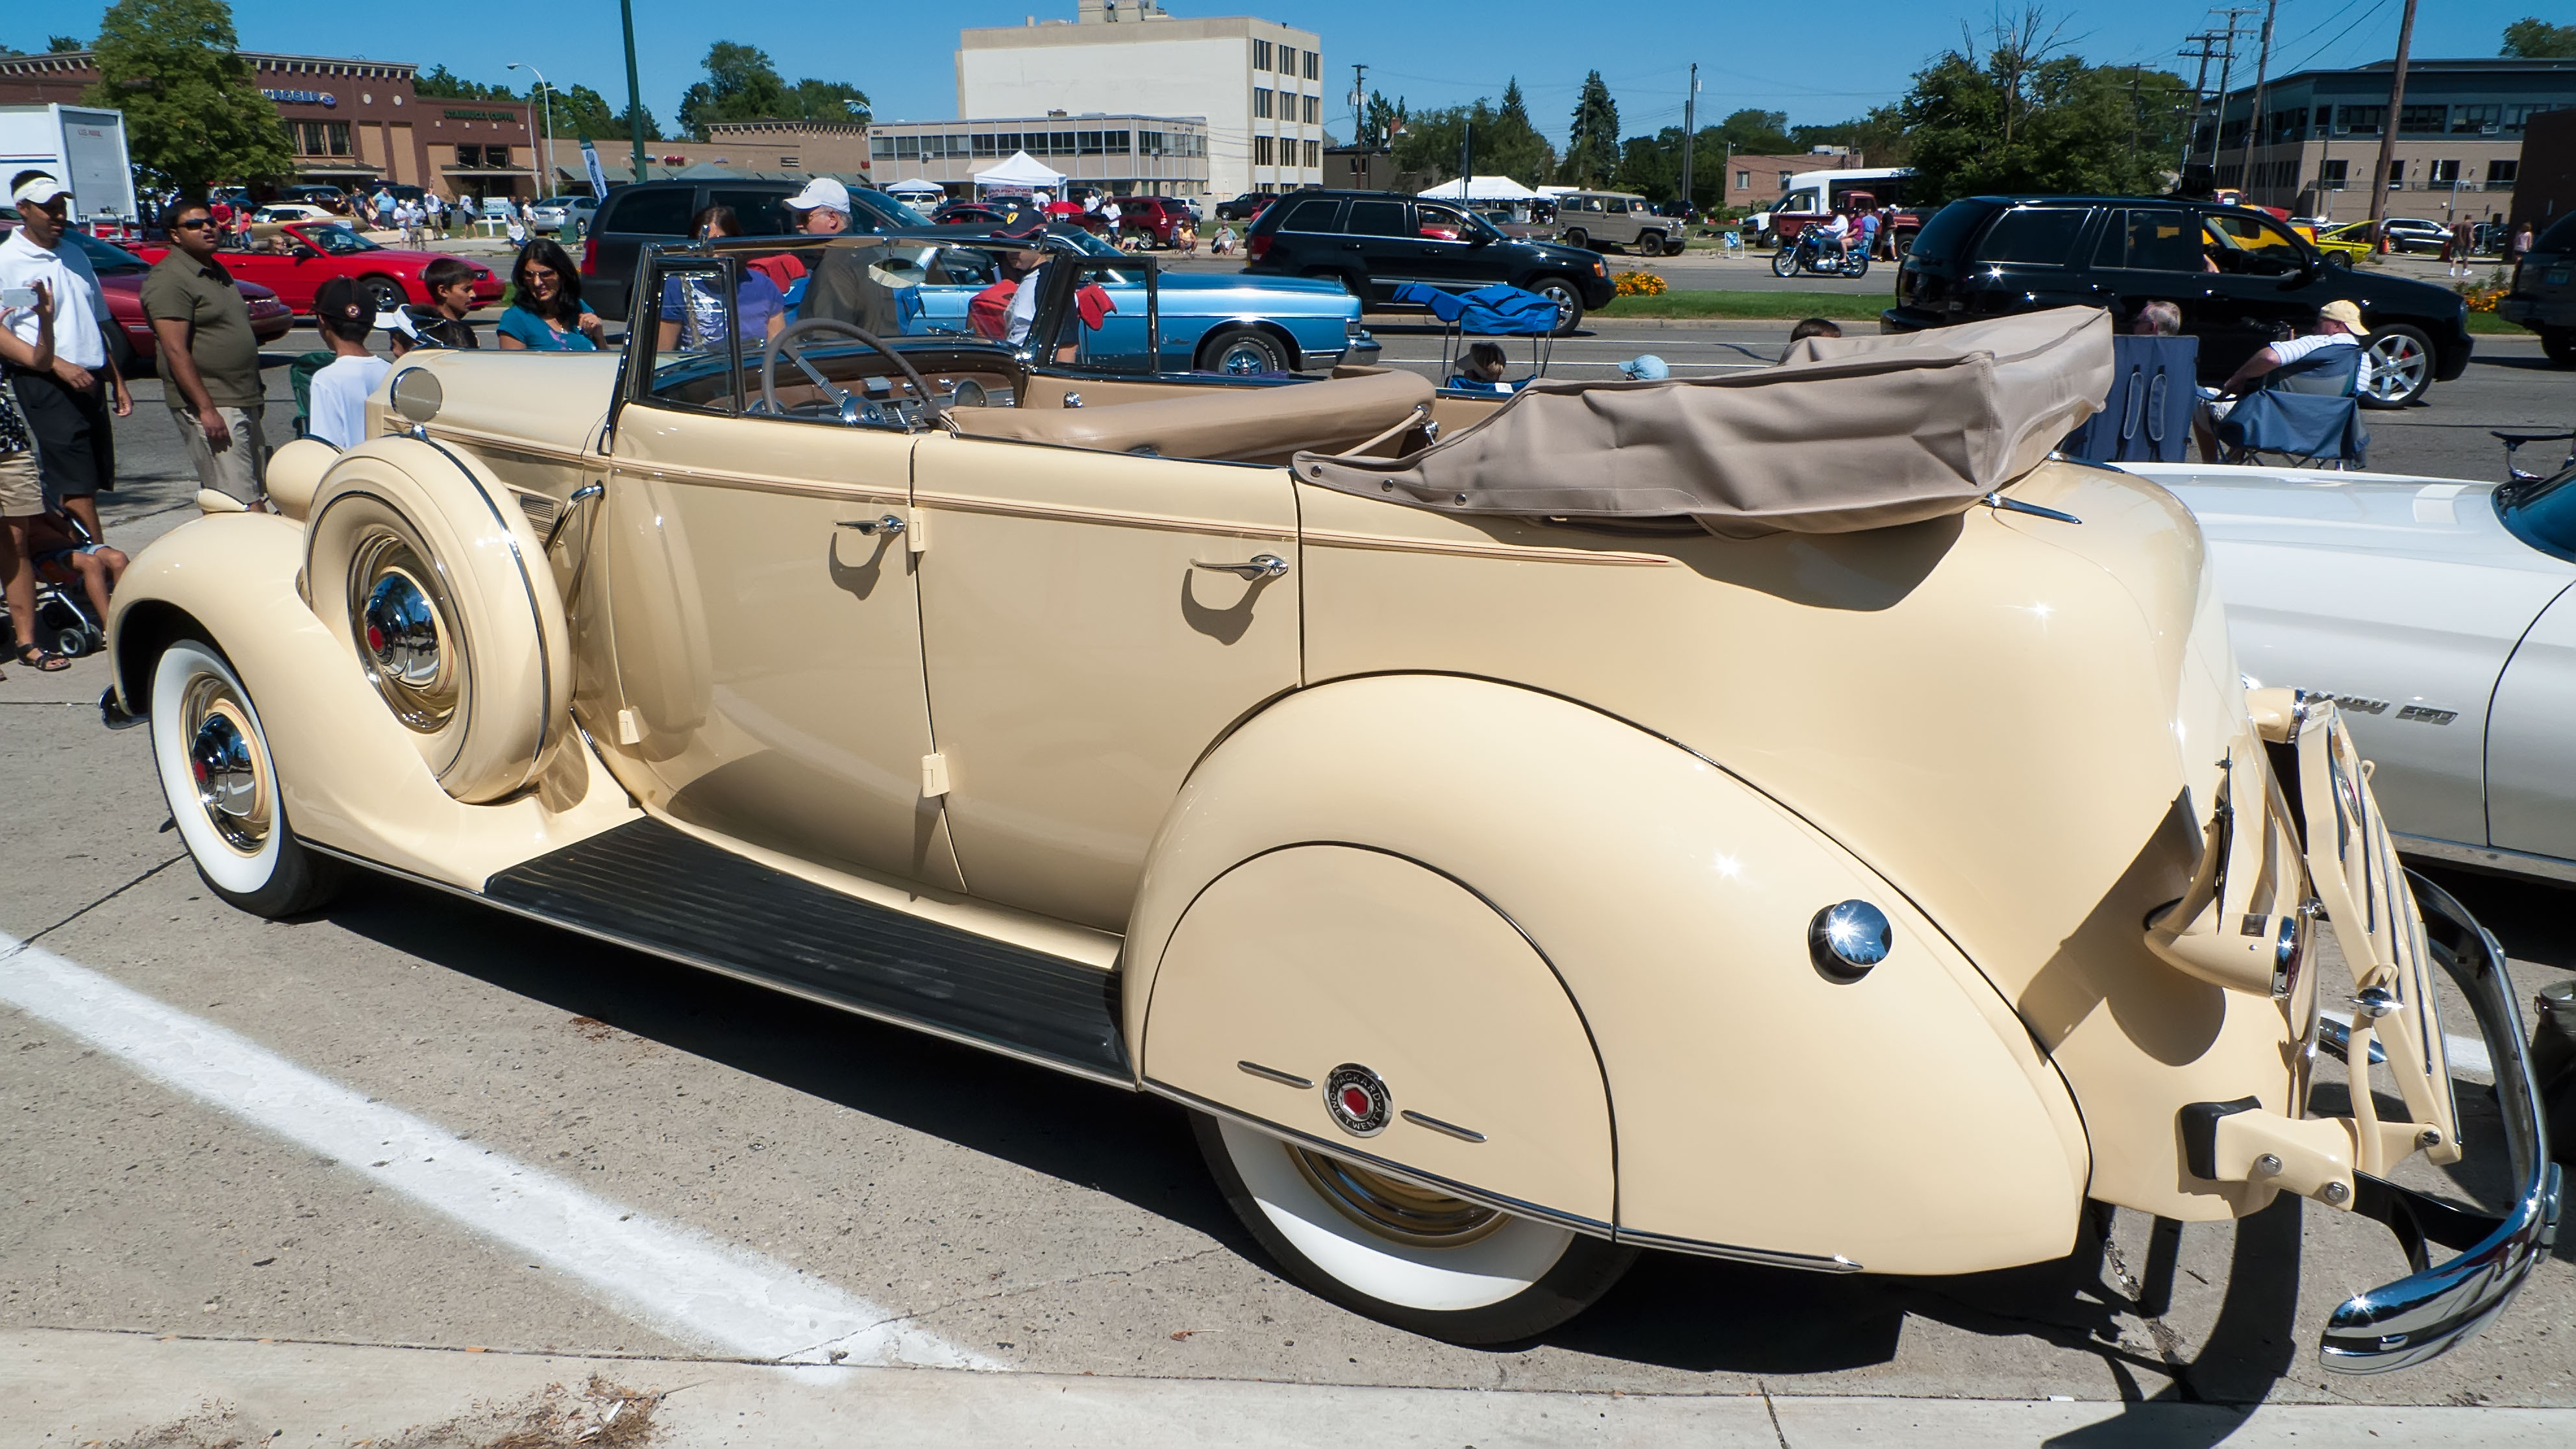
car, wheel, vehicle, show, motor vehicle, vintage car, cruise, 2012, dream, classic, woodward, convertible, antique car, hot rod, auto show, land vehicle, touring car, automobile make, automotive design, luxury vehicle, custom car